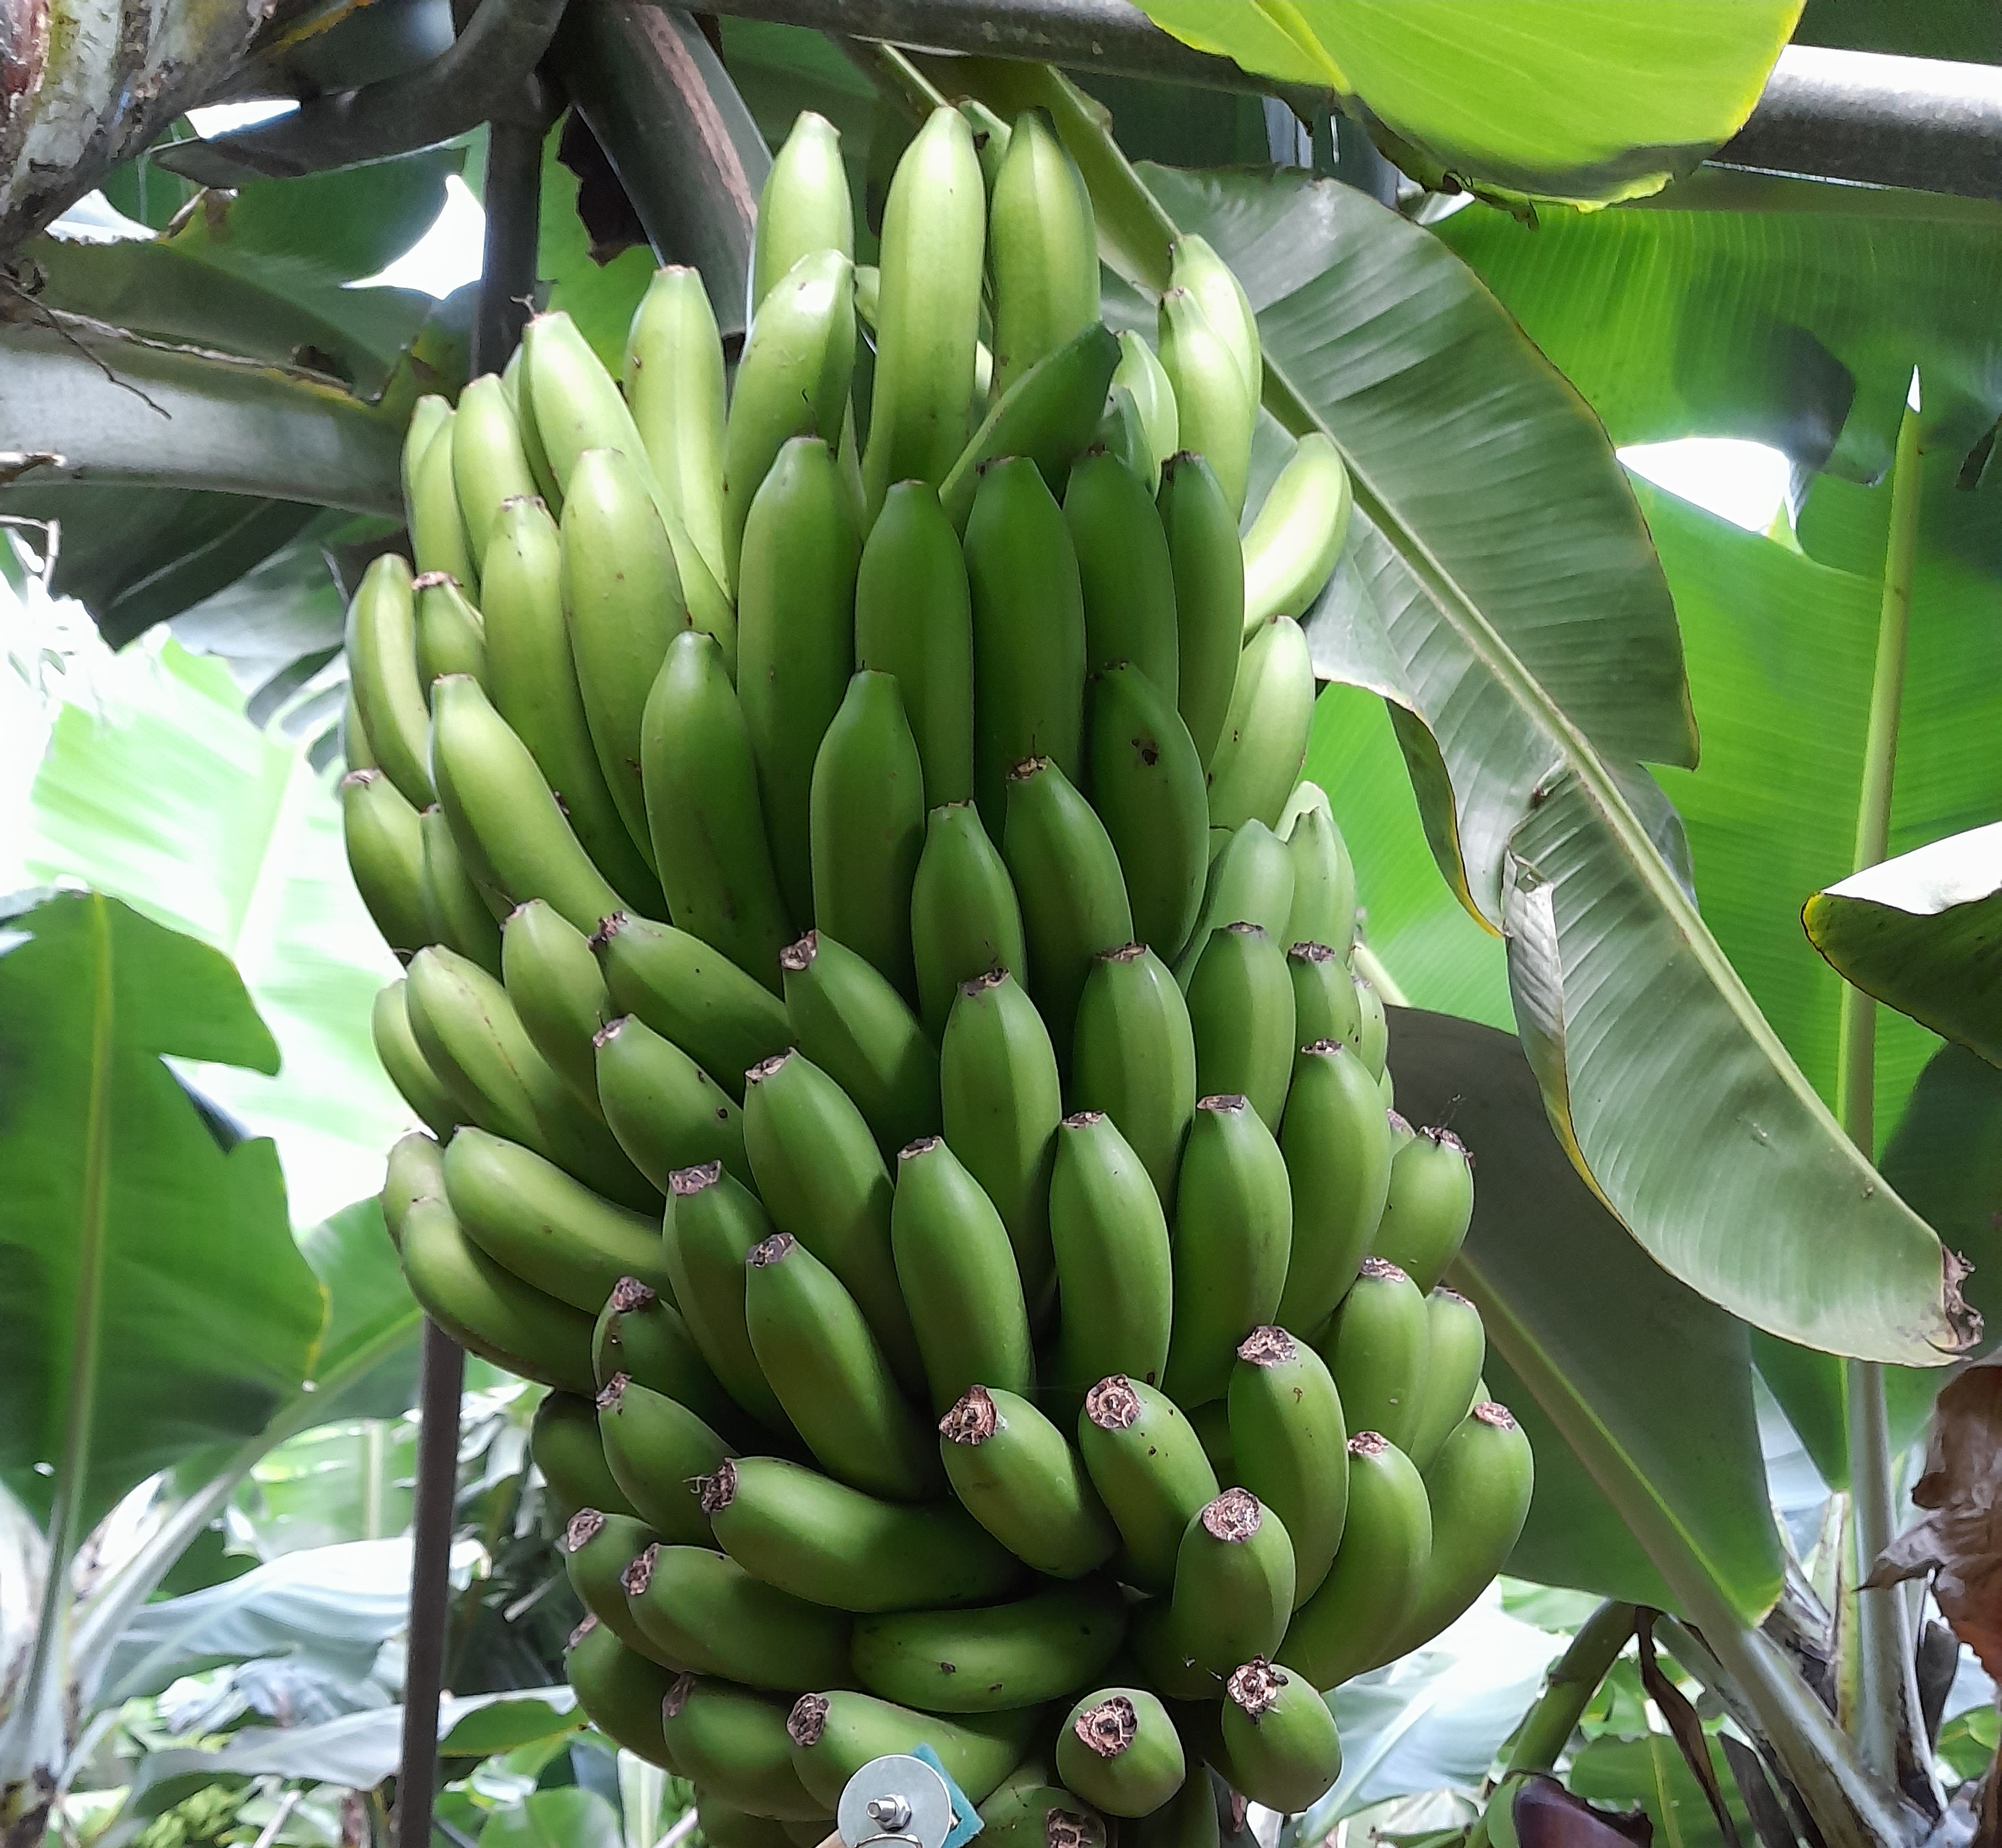
Label: Cut